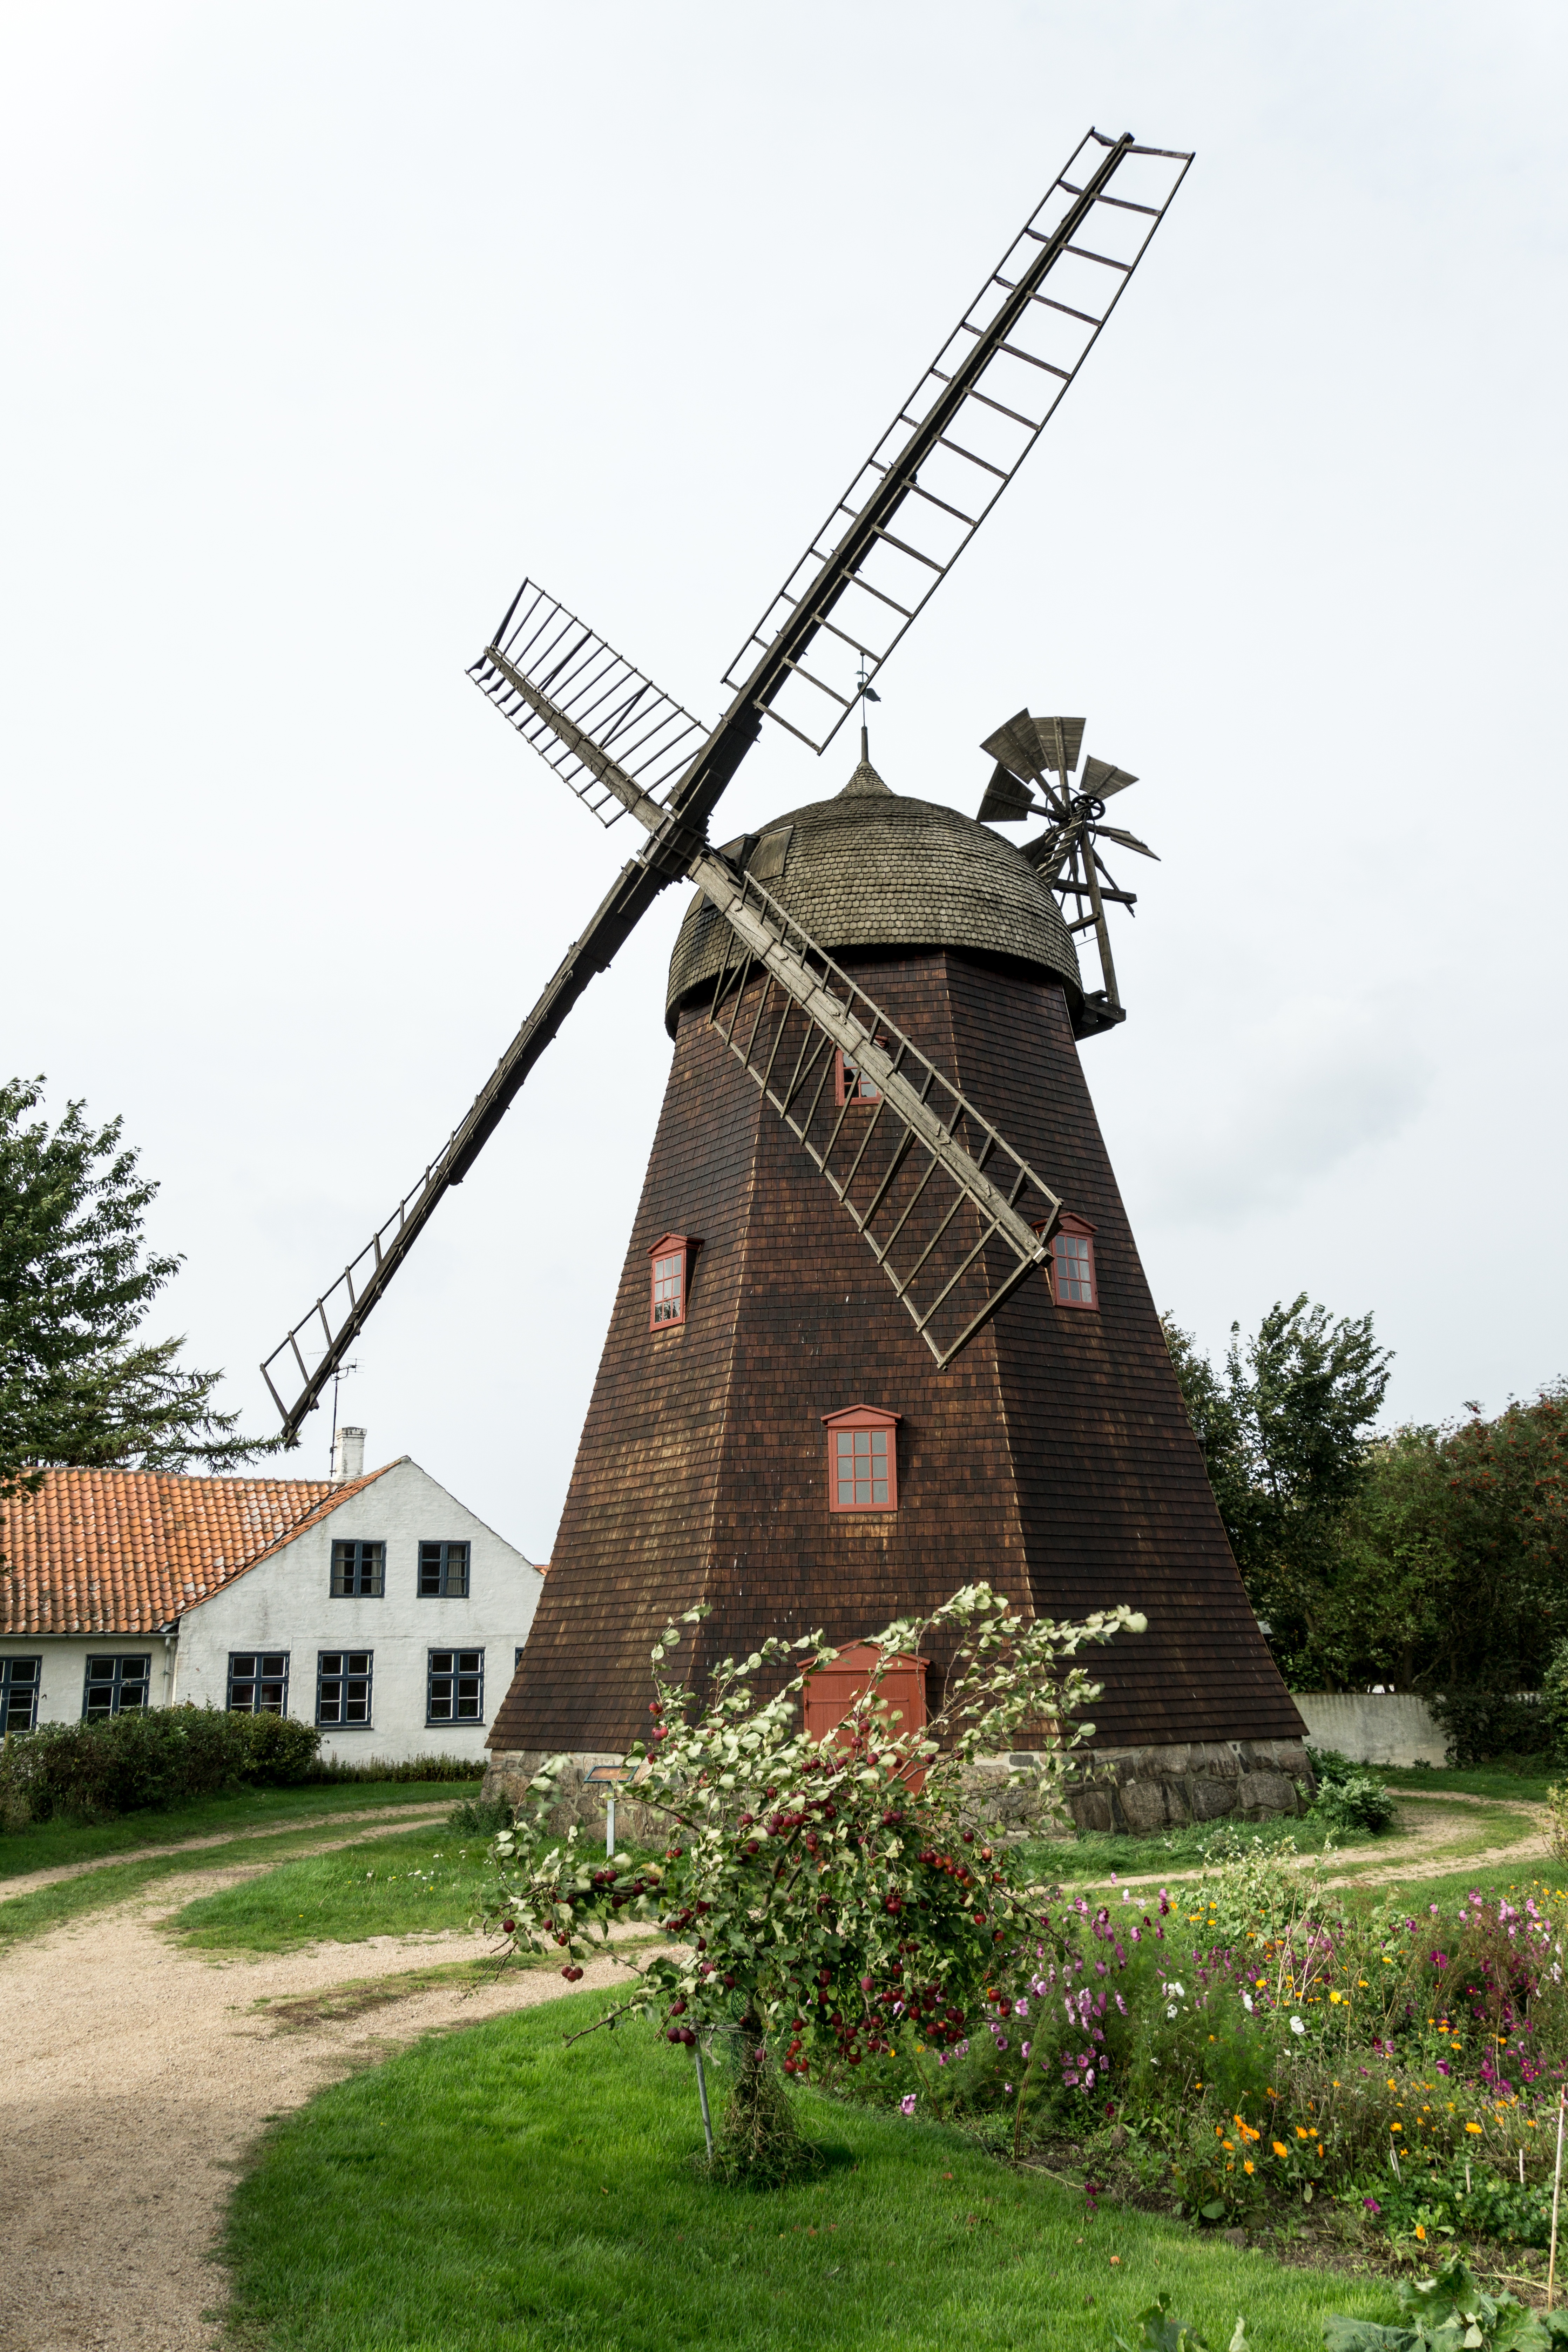
windmill, wind, building, green, brown, garden, mill, denmark, rural area, bornholm